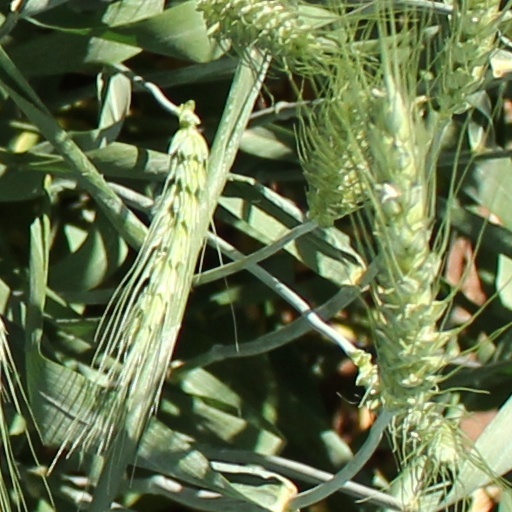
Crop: wheat